Shaina NC

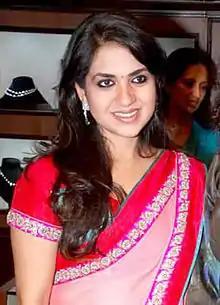
Shaina NC in March 2011

Shaina Nana Chudasama (born 1 December 1972), is an Indian fashion designer, politician, and social worker. Daughter of the former Sheriff of Mumbai, her father, Nana Chudasama, Shaina is known in the Indian fashion industry as the 'Queen of Drapes' for draping a saree (sari) in fifty-four different ways. She holds a record in "the Guinness Book of World Records" for fastest saree drape. She entered politics in 2004 and joined the Bharatiya Janata Party (BJP). She holds the positions of national spokesperson for the BJP, member of the national executive council of BJP, and treasurer of the BJP's Maharashtra unit. Shaina is also involved in social work through her charity fashion shows and two NGOs, 'I Love Mumbai' and 'Giants International'. As a female politician, she is often projected as the young, urbane, and women-friendly face of the BJP in television debates.